Answer in natural language. Estimate the real world distances between objects in the image. Which object is closer to Doorway (marked A), scenic landscape wall decor photo (marked B) or sleek black flatscreen smart tv (marked C)? Choose between the following options: sleek black flatscreen smart tv (marked C) or scenic landscape wall decor photo (marked B)
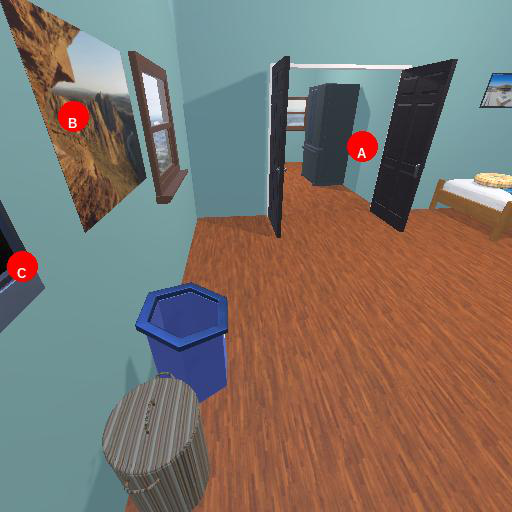
<answer>scenic landscape wall decor photo (marked B)</answer>